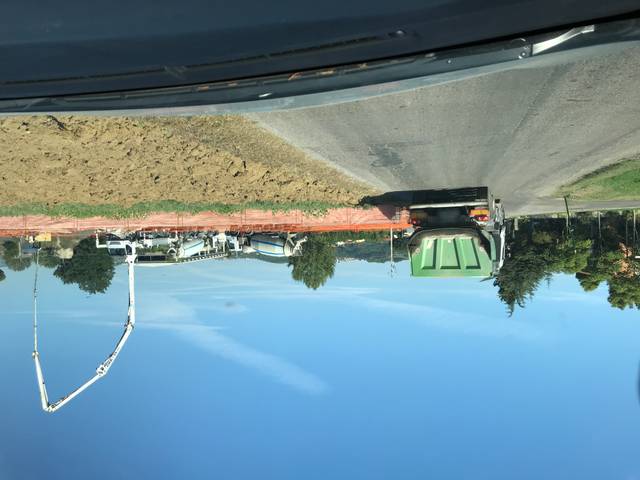
Region: Italy
Coordinates: 43.108, 12.469